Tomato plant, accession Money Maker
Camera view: tilt-top (135 deg); turntable rotation: 180 degrees
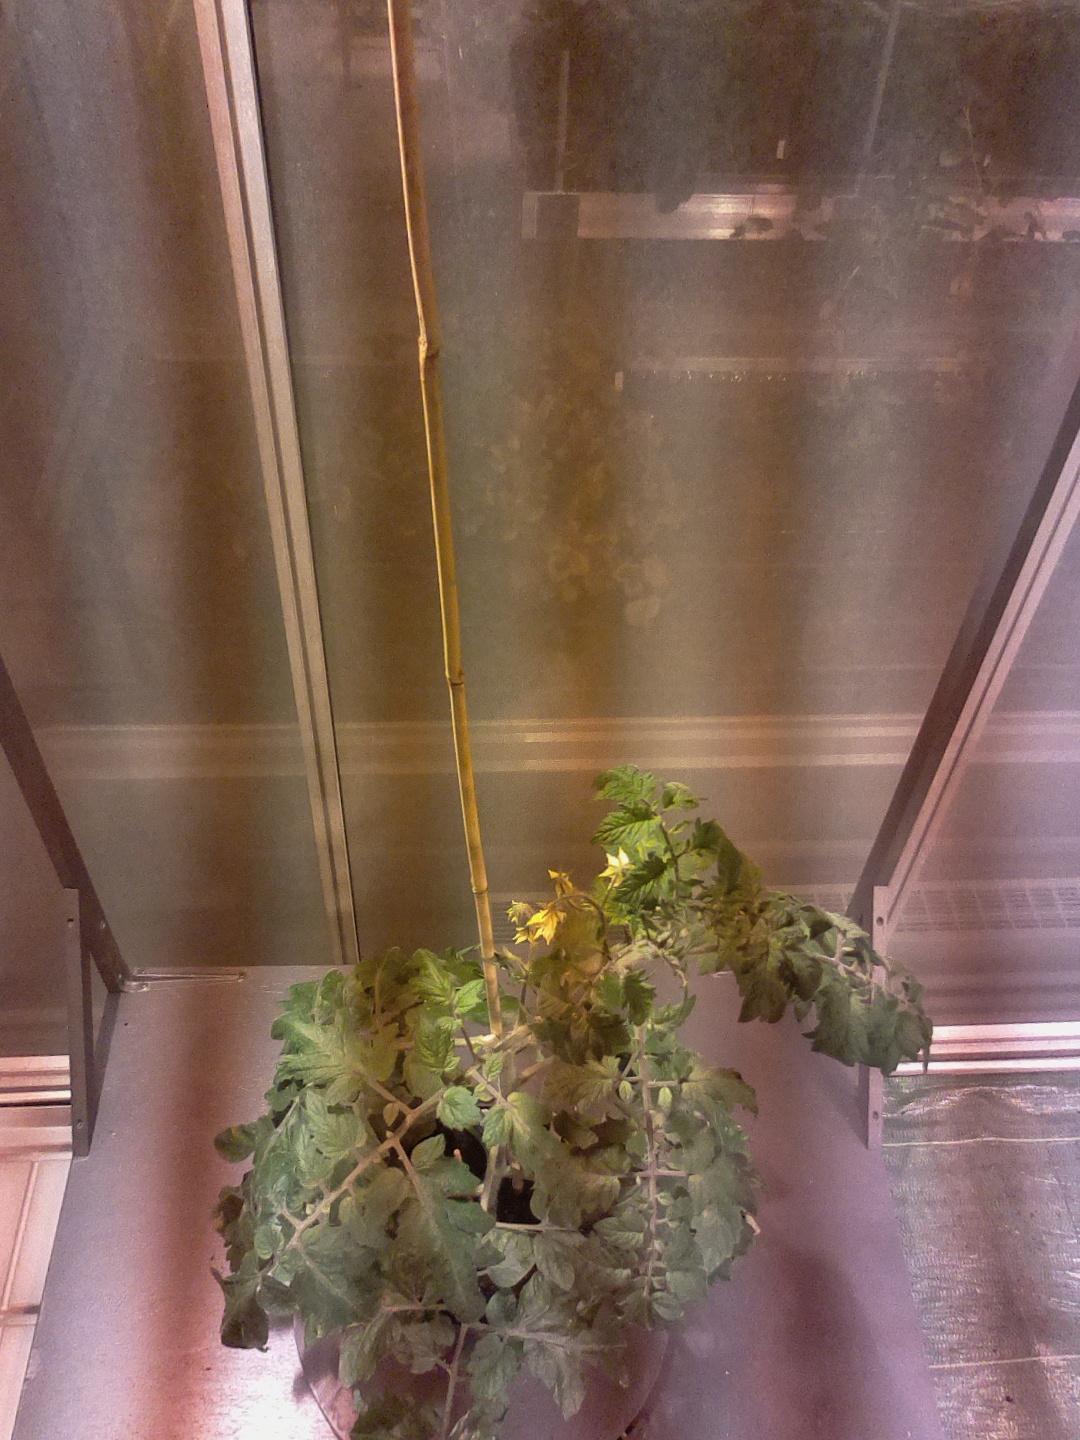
BBCH growth stage 68: Full flowering, 80%-90% of flowers open, more petals falling